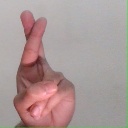
अक्षर: र